Answer in natural language. Considering the relative positions, where is gray oval dog bed (highlighted by a red box) with respect to Doorway (highlighted by a blue box)? Choose between the following options: right or left
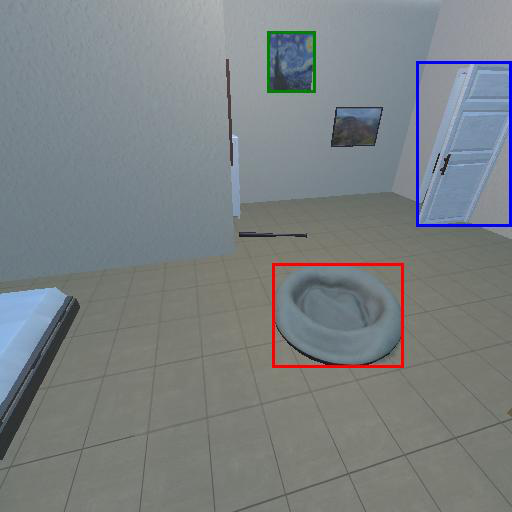
<answer>left</answer>